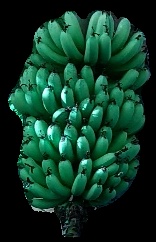
Variety: pachbale
Grade: grade1